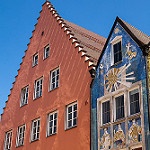
Label: buildings